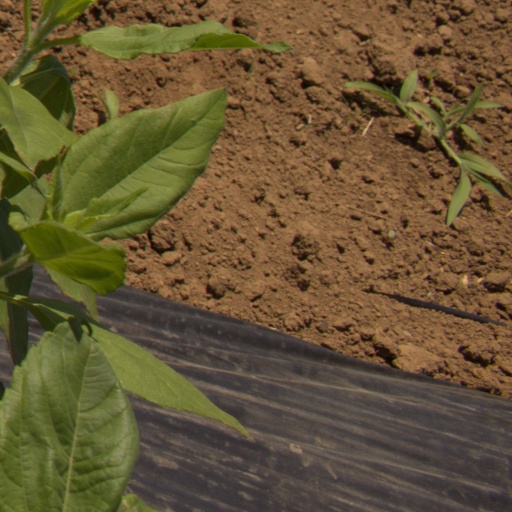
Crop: Jerusalem artichoke